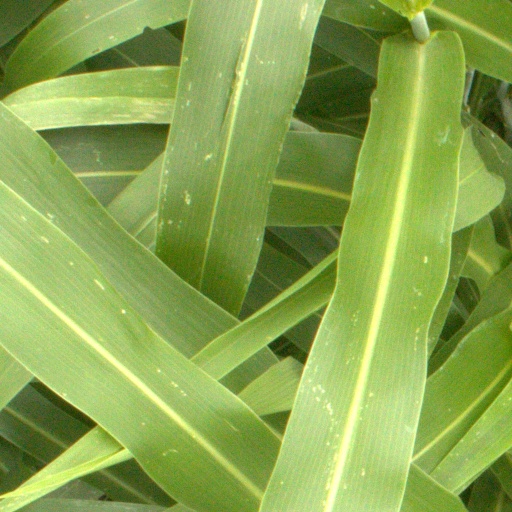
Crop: sorghum